Château de Meudon

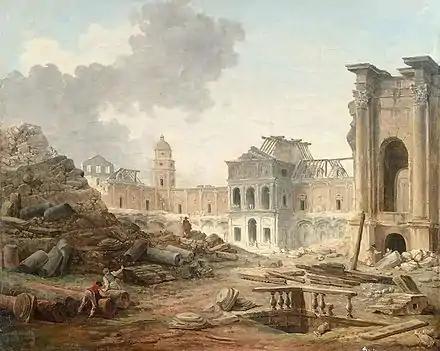
Auction completed on September 27, 2016 in Nantes, study COUTON VEYRAC JAMAULT, lot 30. measurements: 59 x 74 cm (without frame) Collection of the museum of the Domain Department of Sceaux since 2016

In 1795, a fire, linked to the technical research of the occupants, ravaged the chestnut tree wing and damaged the west wing of the Château-Vieux. The castle remained in this condition for nearly a decade. Many English visitors such as James Forbes, came to Meudon from 1802, and left several descriptions or drawings. English Colonel Thomas Thornton, of Thornville-Royal, Yorkshire, describes the site in a letter written in English, dated August 31, 1802: